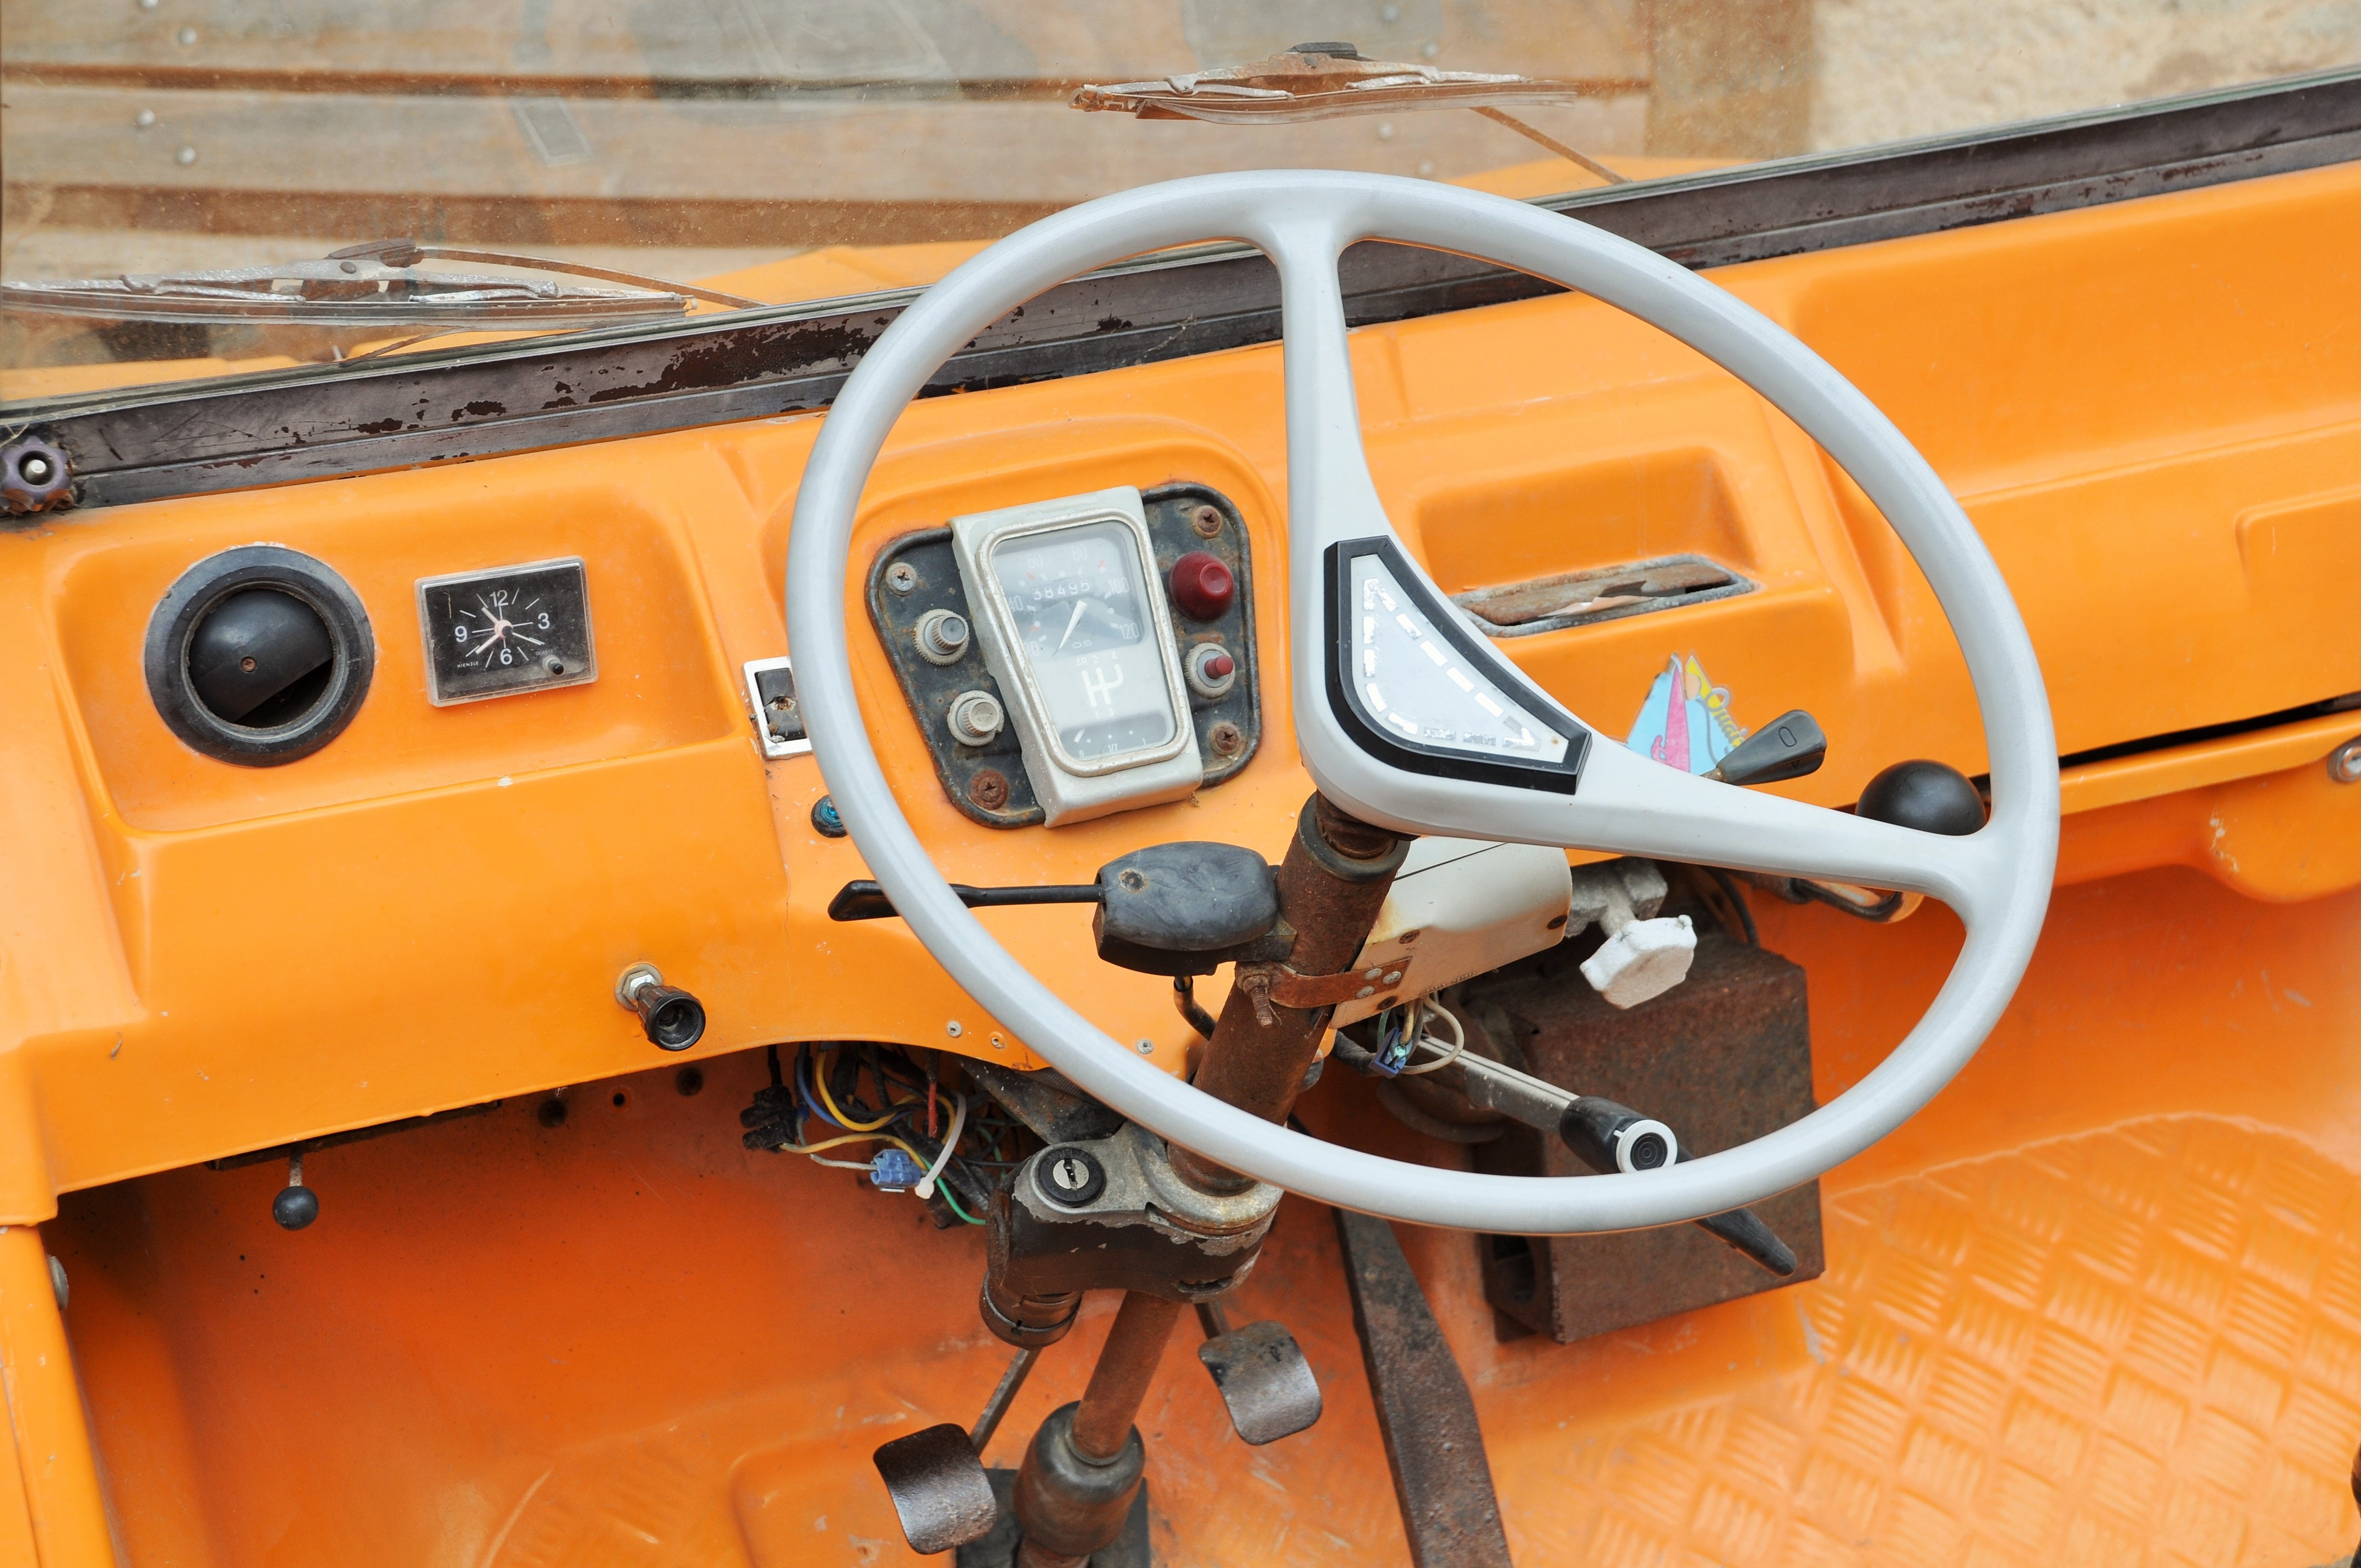
beach, sun, car, wheel, orange, vehicle, holiday, steering wheel, dashboard, old car, classic car, bumper, convertible, city car, off road vehicle, mehari, orange m hari, automobile make, automotive exterior